Royal Numismatic Society of New Zealand

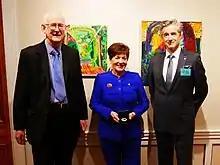
Dame Patsy Reddy Royal Numismatic Society of New Zealand President David Galt and Secretary Wayne Newman in October 2020.

The following is a list of the presidents of the Royal Numismatic Society of New Zealand showing years elected: